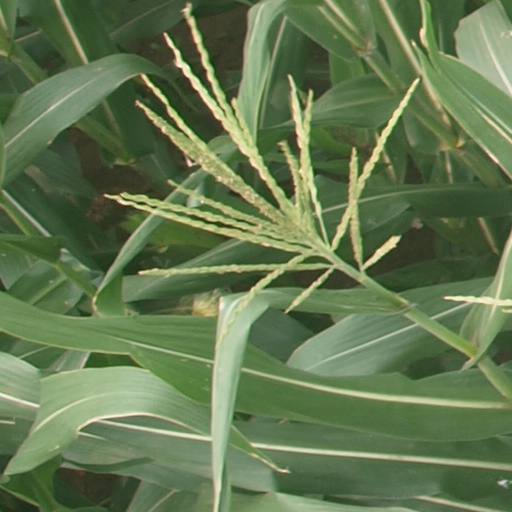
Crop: maize; corn